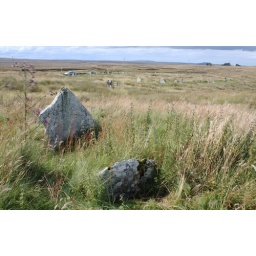
The remains of a burial cairn beside the Achavanich standing stones in Caithness